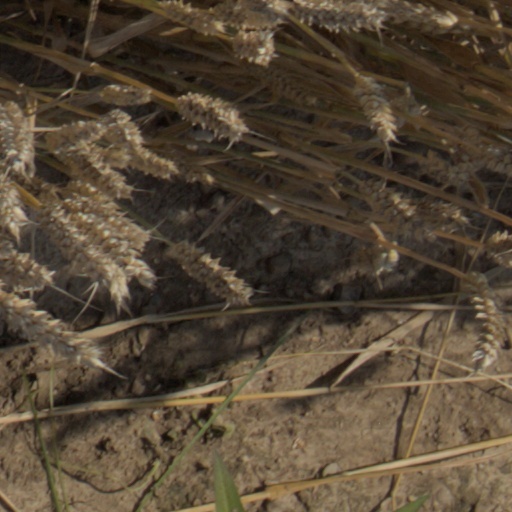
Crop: wheat